Mount Hood

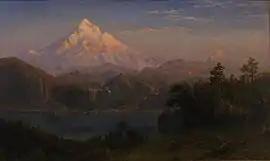
Albert Bierstadt, "Mount Hood", 1869

The name Wy'east has been associated with Mount Hood for more than a century, but no evidence suggests that it is a genuine name for the mountain in any indigenous language. The name was possibly inspired by an 1890 work of author Frederic Balch, although Balch does not use it himself. The name may have been popularized by his story being combined with a play around 1911 at Pacific College. It is also possible it was 'invented' by scholars in the 20th century or even a minister hearing it second-hand around the same time the play was happening.